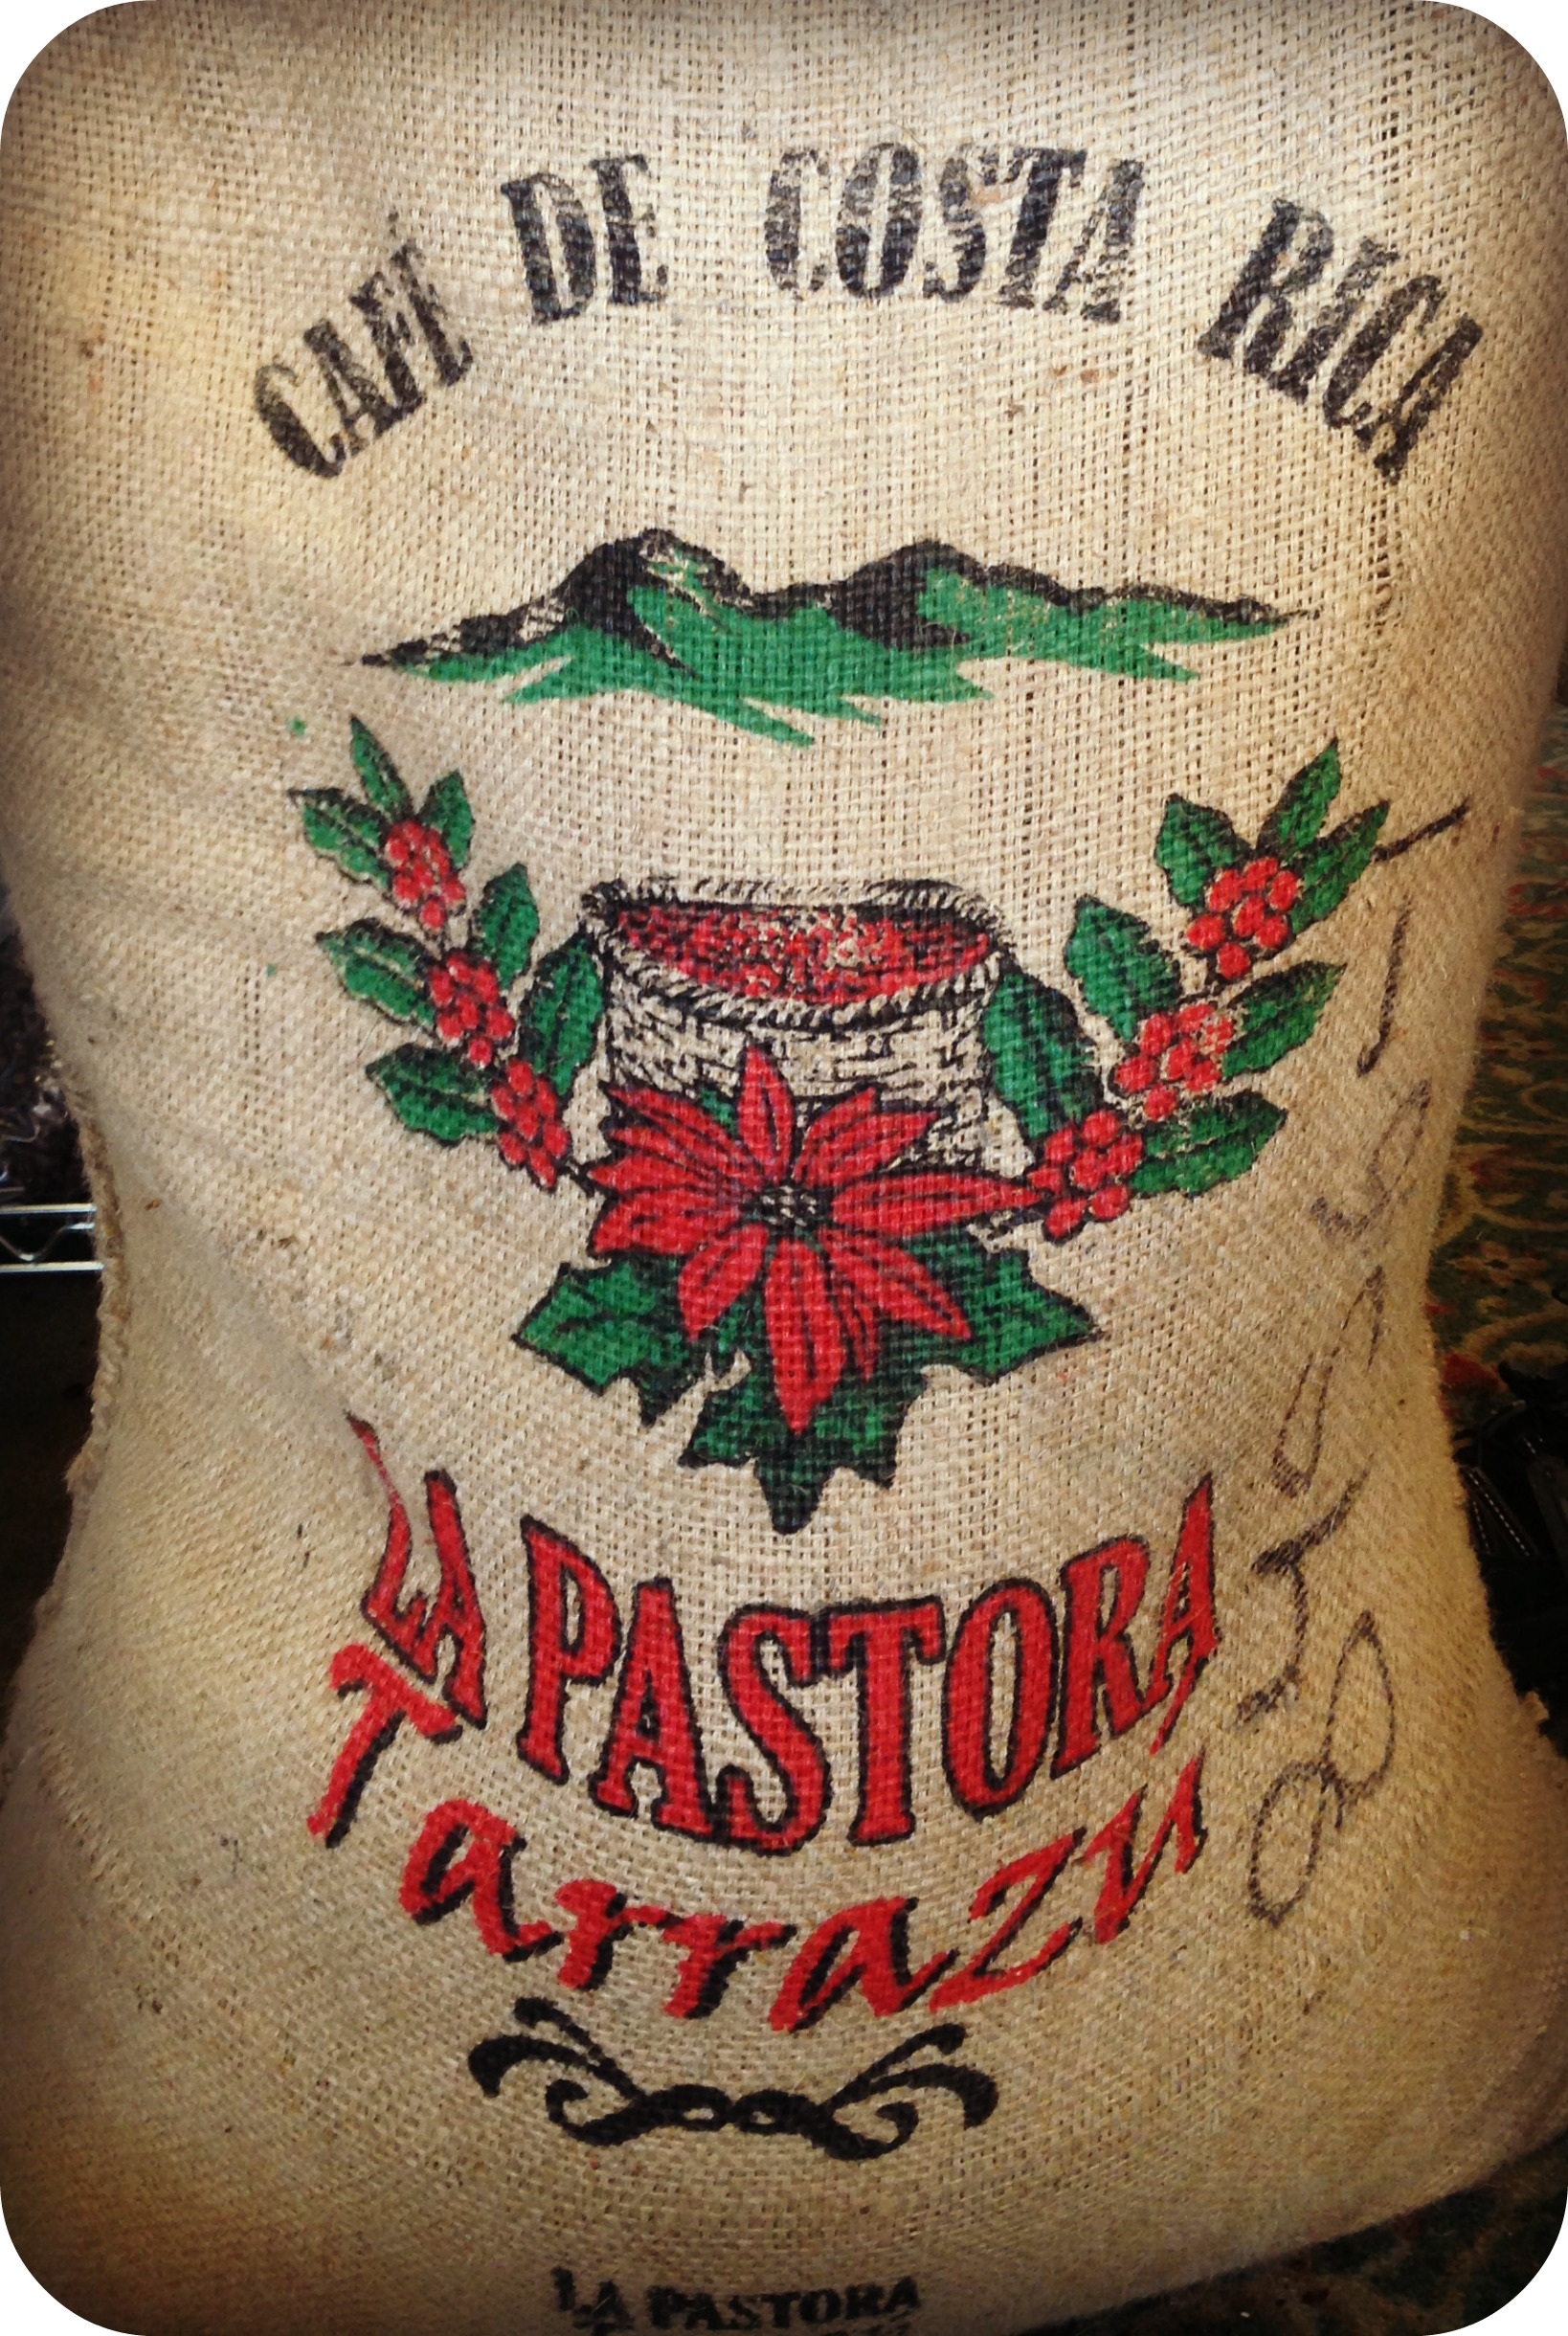
coffee, christmas, beer, sack, specialty, font